Planned community

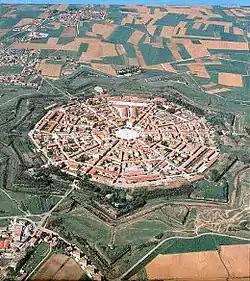
Palmanova, Italy, founded in the 16th century.

New Songdo City is a planned international business centre to be developed on 6 square kilometres of reclaimed land along Incheon's waterfront, 65 kilometres west of Seoul and connected to Incheon International Airport by a 10-kilometre highway bridge. This 10-year development project is estimated to cost in excess of $40 billion, making it the largest private development project ever undertaken anywhere in the world.